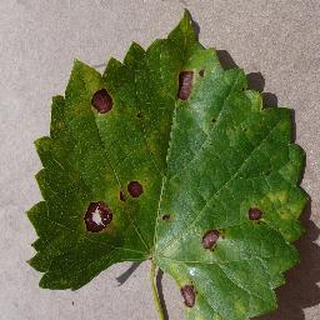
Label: grape_black_rot